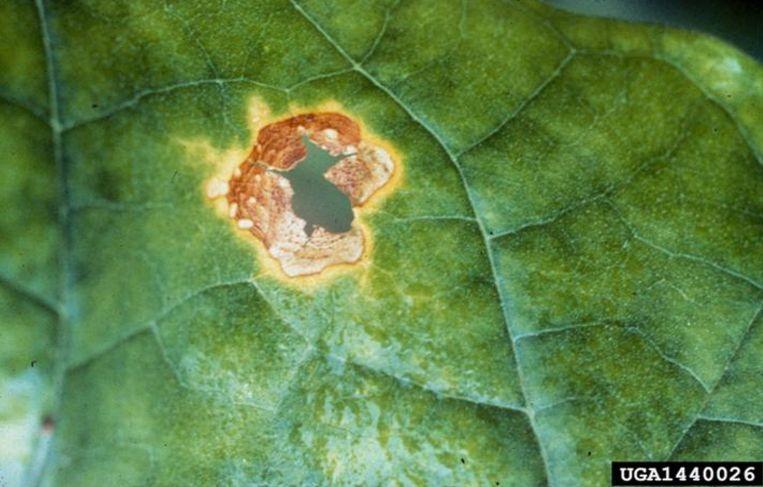
Plant: Tobacco
Disease: tobacco brown spot